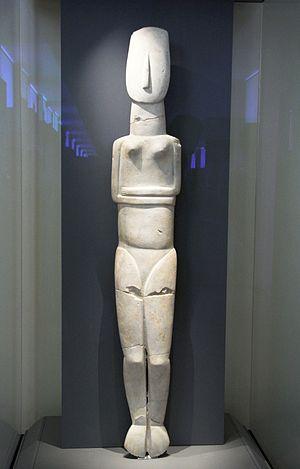
Le musée national archéologique d’Athènes est le principal musée archéologique de Grèce. Il dépend directement du Directorat général des antiquités rattaché au ministère grec de la Culture. Il est dirigé par Georgios Kakavas. Il possède l’une des plus vastes collections d’antiquités grecques au monde. Il abrite plus de 20 000 objets datant de la préhistoire à la fin de l'Antiquité venus de l'ensemble de la Grèce.
Une idole est une représentation matérielle d'une divinité qui fait l'objet d'un culte, comme la divinité elle-même.